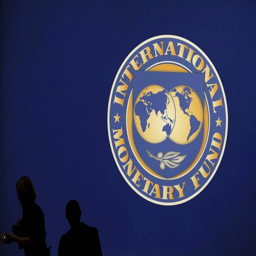
visitors are silhouetted against the logo at the main venue for membership organisation and annual meeting .